Black veganism

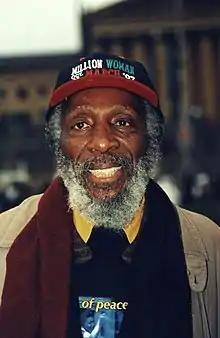
Dick Gregory

Veganism as a named movement historically was made up primarily of white people, and the stereotypical vegan is white; Khushbu Shah pointed out in 2018 that not until the bottom of the third page on Shutterstock was a person of color included among the images for the search term "vegan person". Omowale Adewale, founder of New York City's Black VegFest, argues that there is a history of Black veganism in the US, but said in 2020 that the recent increase in Black veganism is partially because "You love to see yourself represented. That's one of the main reasons why the Black community has really galvanised around the vegan idea".